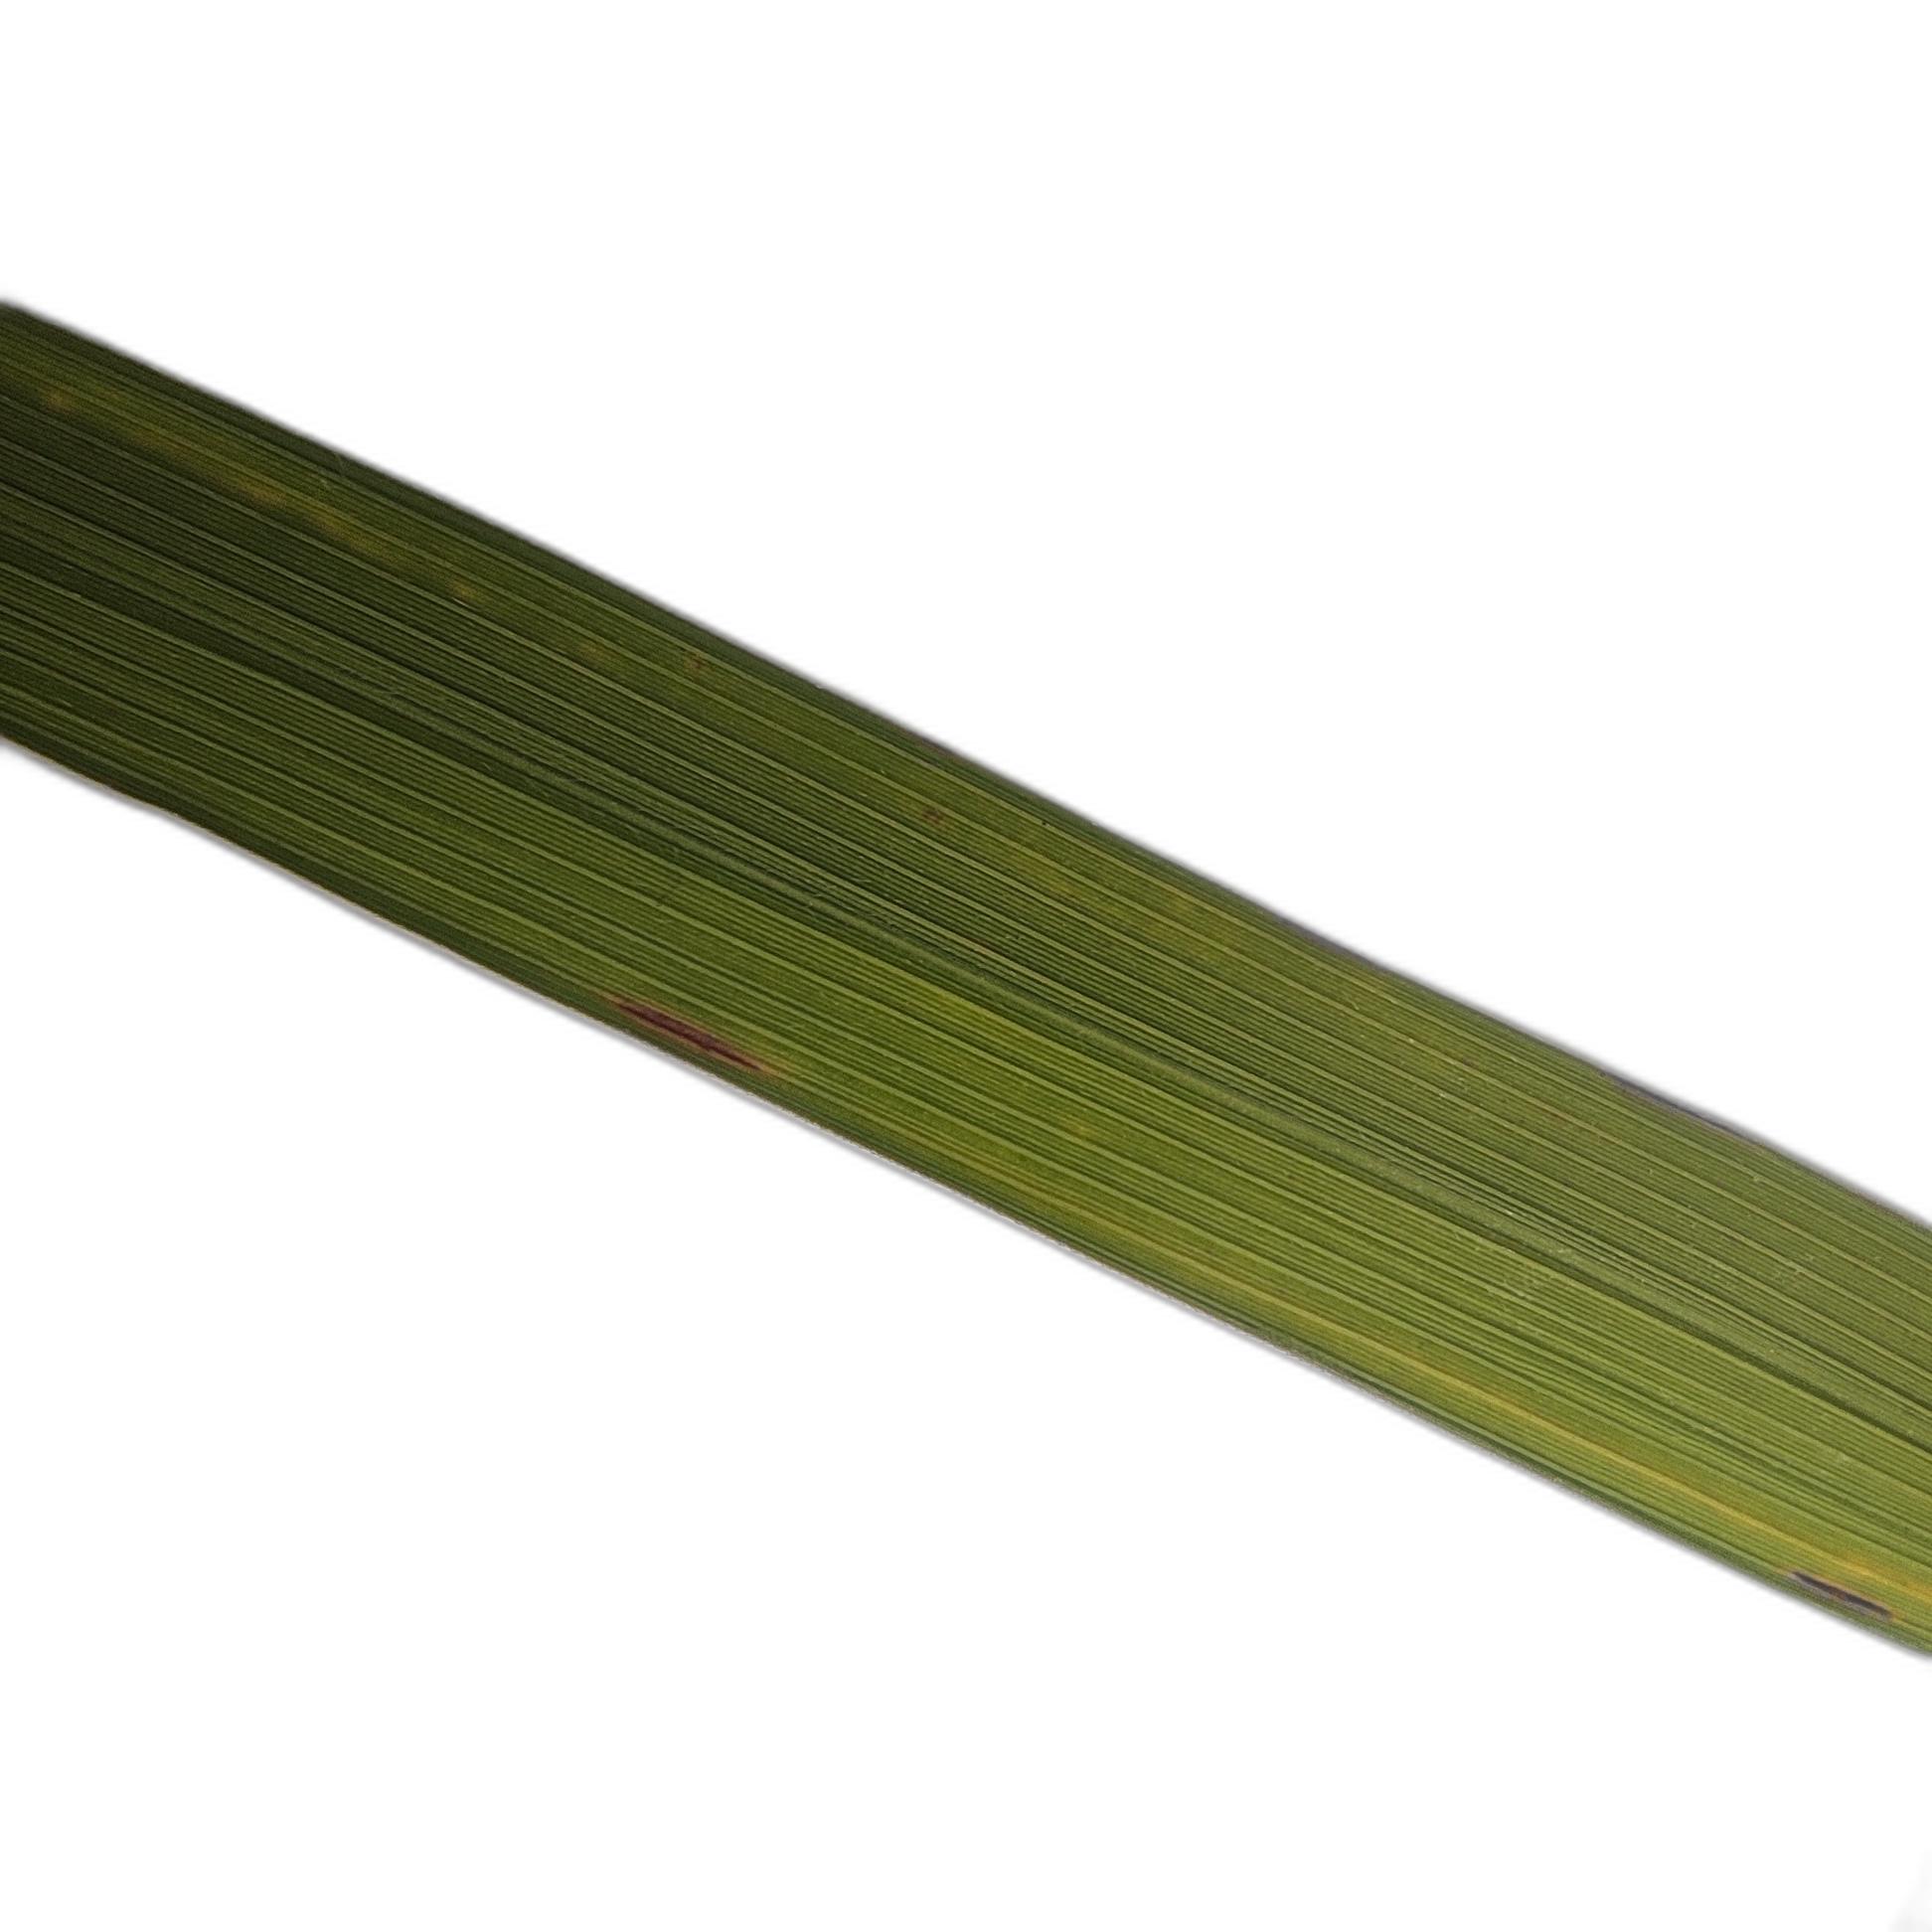
Label: Rice Blast